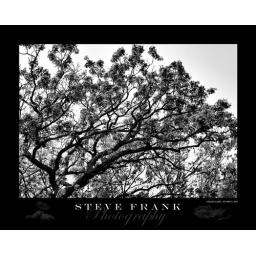
Shot at clear lake in Waseca, MN.